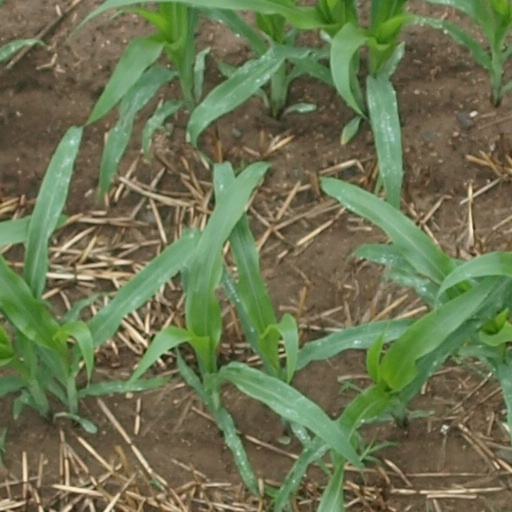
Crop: maize; corn